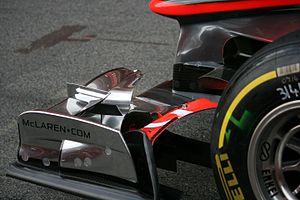
Le Grand Prix automobile d'Espagne 2011, disputé le 22 mai 2011 sur le Circuit de Catalogne, est la 844ᵉ épreuve du championnat du monde de Formule 1 courue depuis 1950 et la cinquième manche du championnat 2011. Il s'agit de la quarante-et-unième édition du Grand Prix d'Espagne comptant pour le championnat du monde, la vingtième disputée à Barcelone.